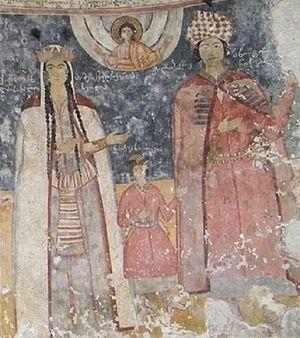
Georges IV de Mingrélie est un prince de Mingrélie de 1691 à 1715. Issu de la maison de Tchikovani, il est le premier prince régnant sur la Mingrélie à ne pas être de la lignée familiale des Dadiani, mais il assume tout de même ce nom. Il est parfois appelé Lipartiani du nom de son premier fief, Salipartiano.